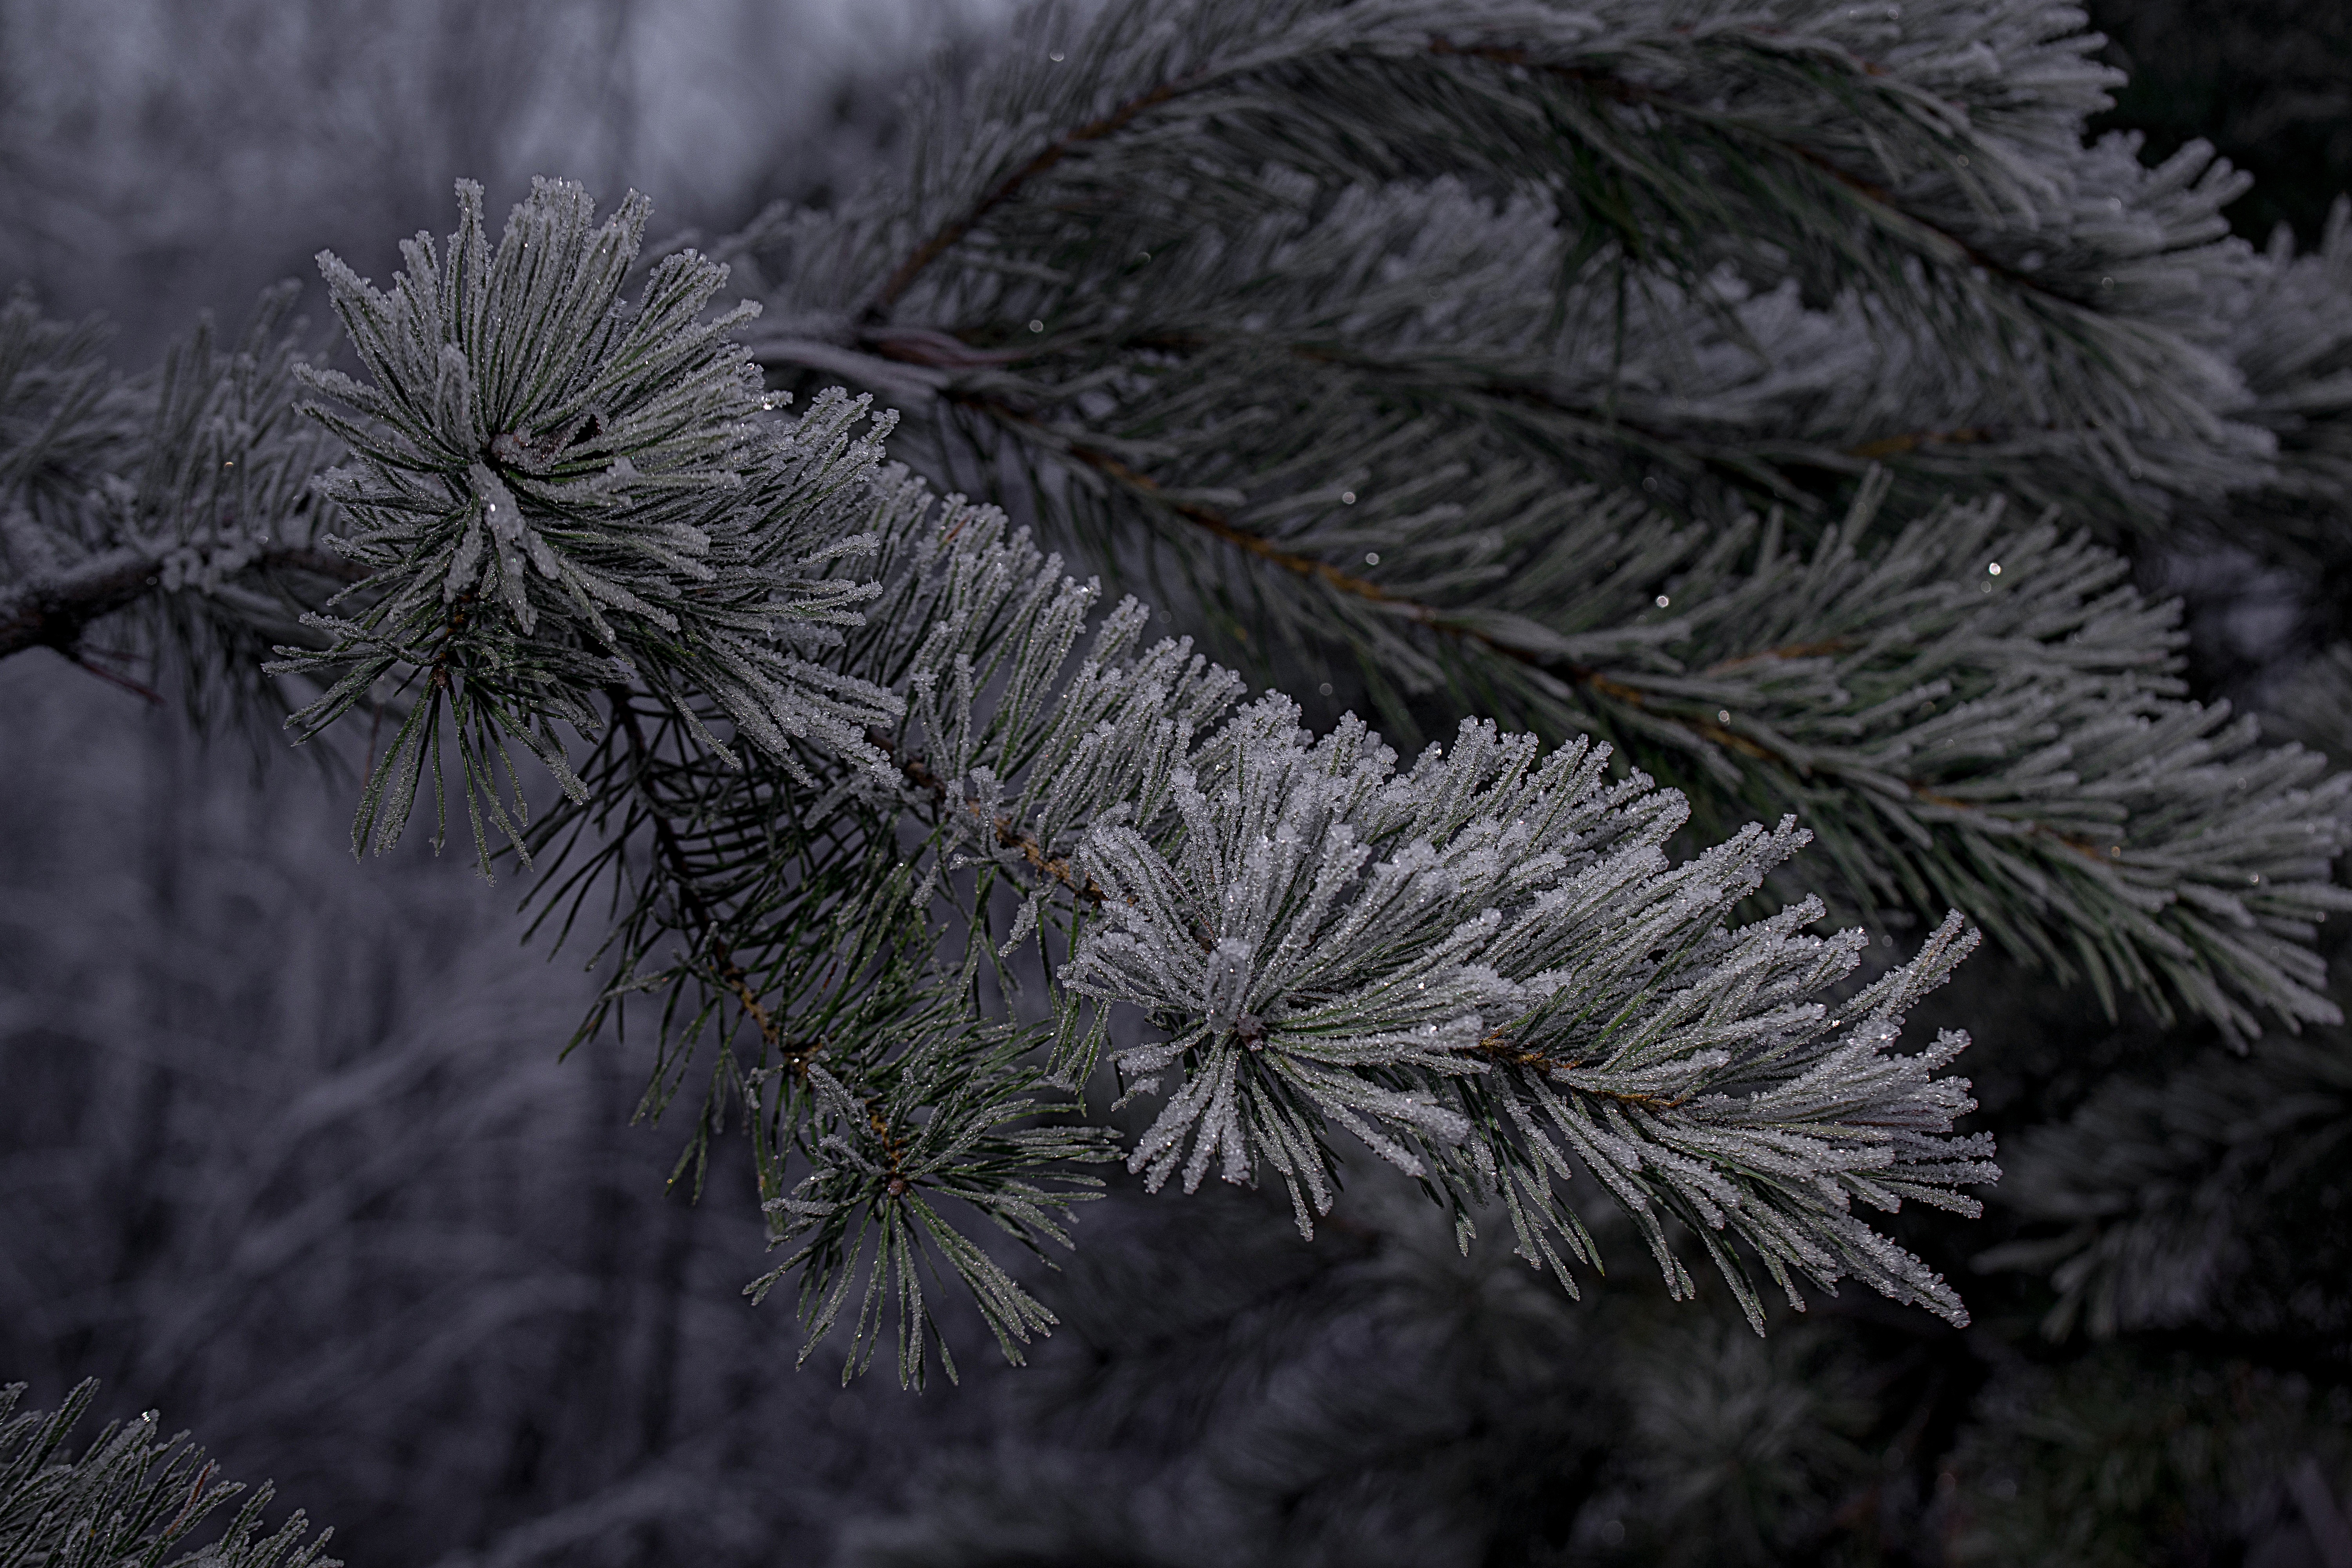
tree, nature, branch, snow, winter, black and white, plant, frost, ice, weather, frozen, monochrome, fir, season, twig, conifer, spruce, needles, six, freezing, woody plant, land plant